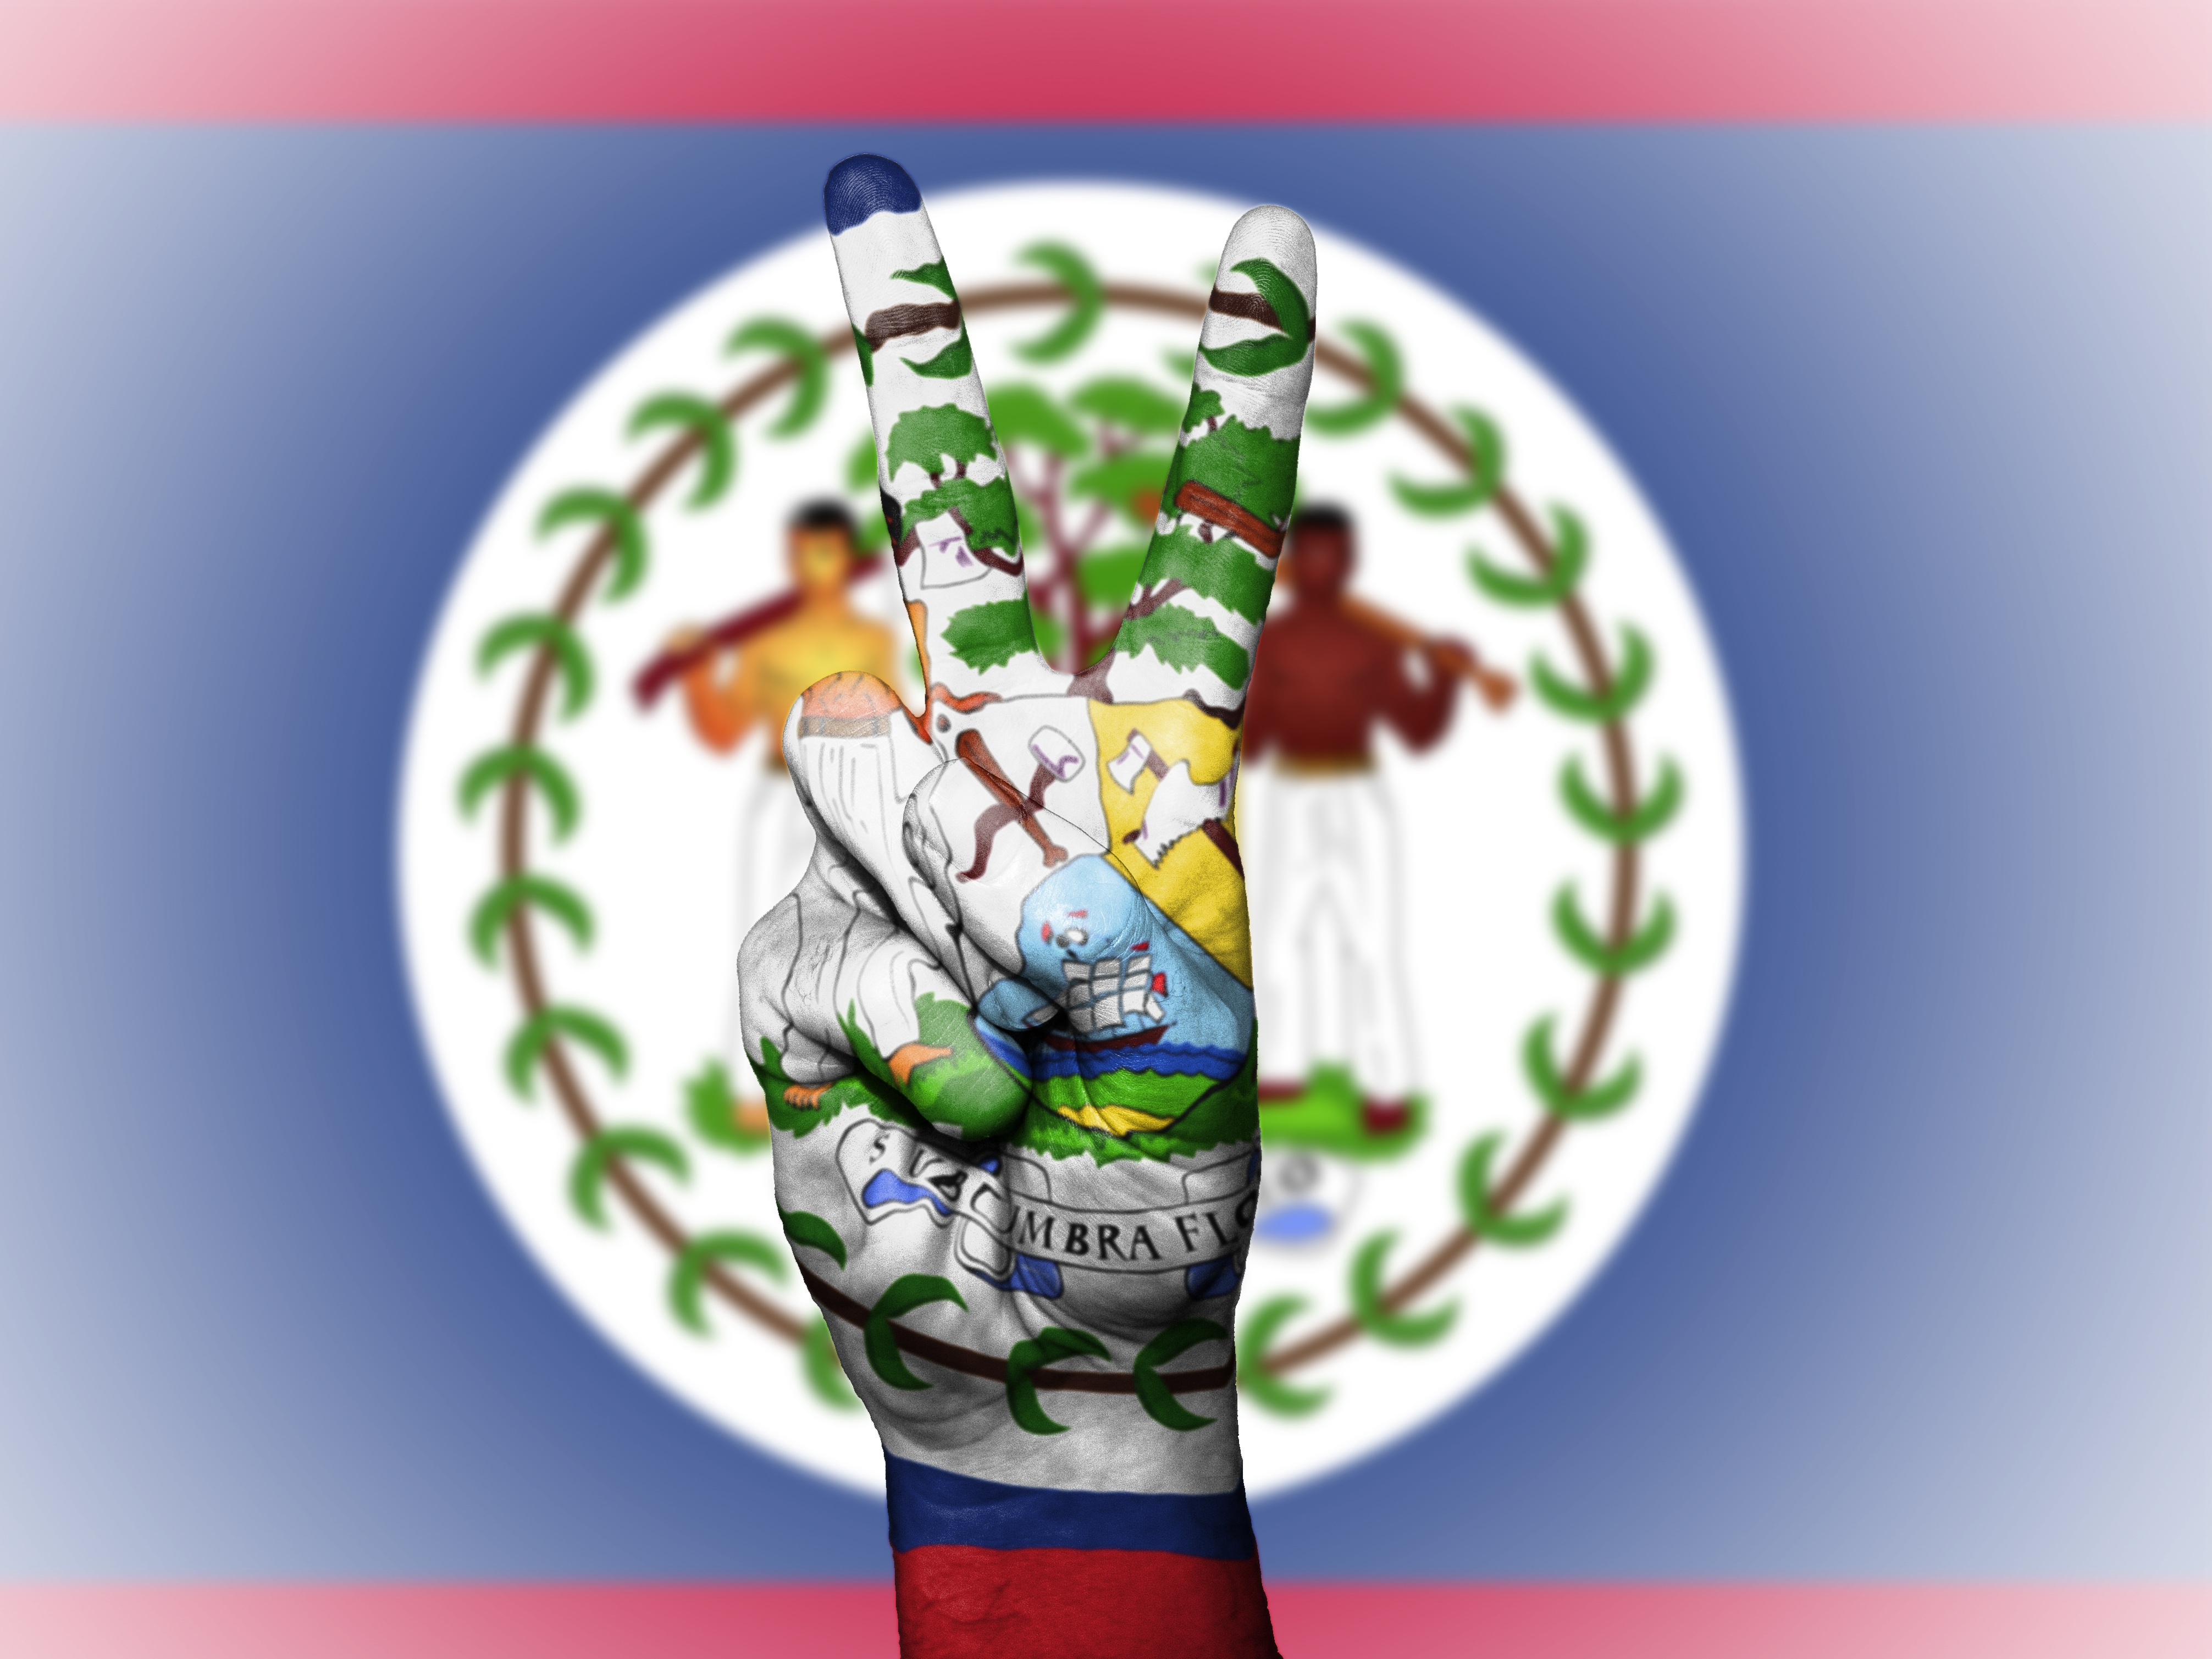
hand, glass, country, travel, symbol, banner, flag, peace, tourism, toy, national, colors, background, graphic, state, icon, ensign, belize